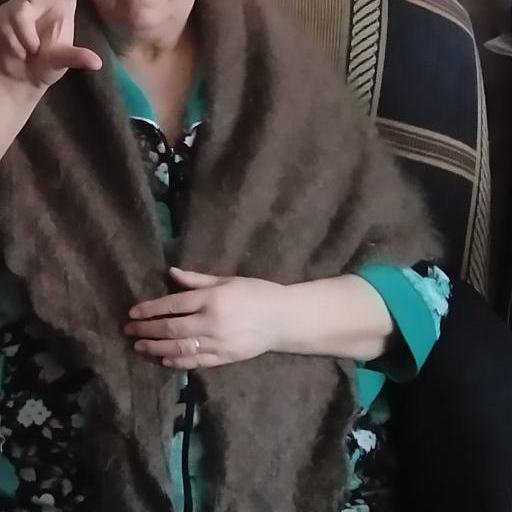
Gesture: no_gesture